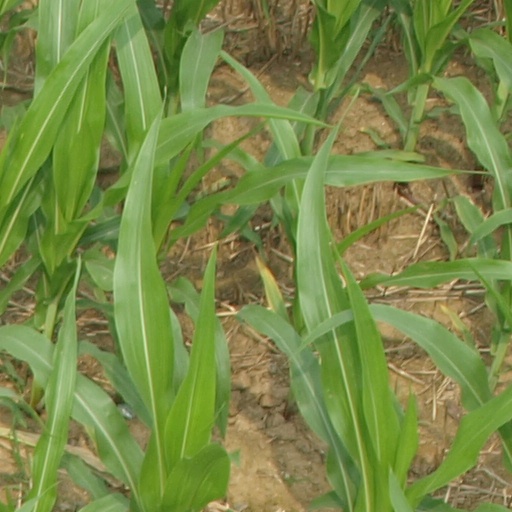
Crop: maize; corn